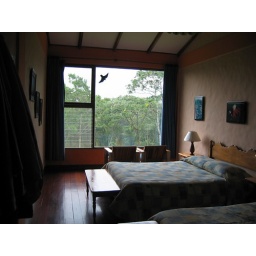
The bird in the window is a sticker of a hawk outline to prevent birds from crashing into it.